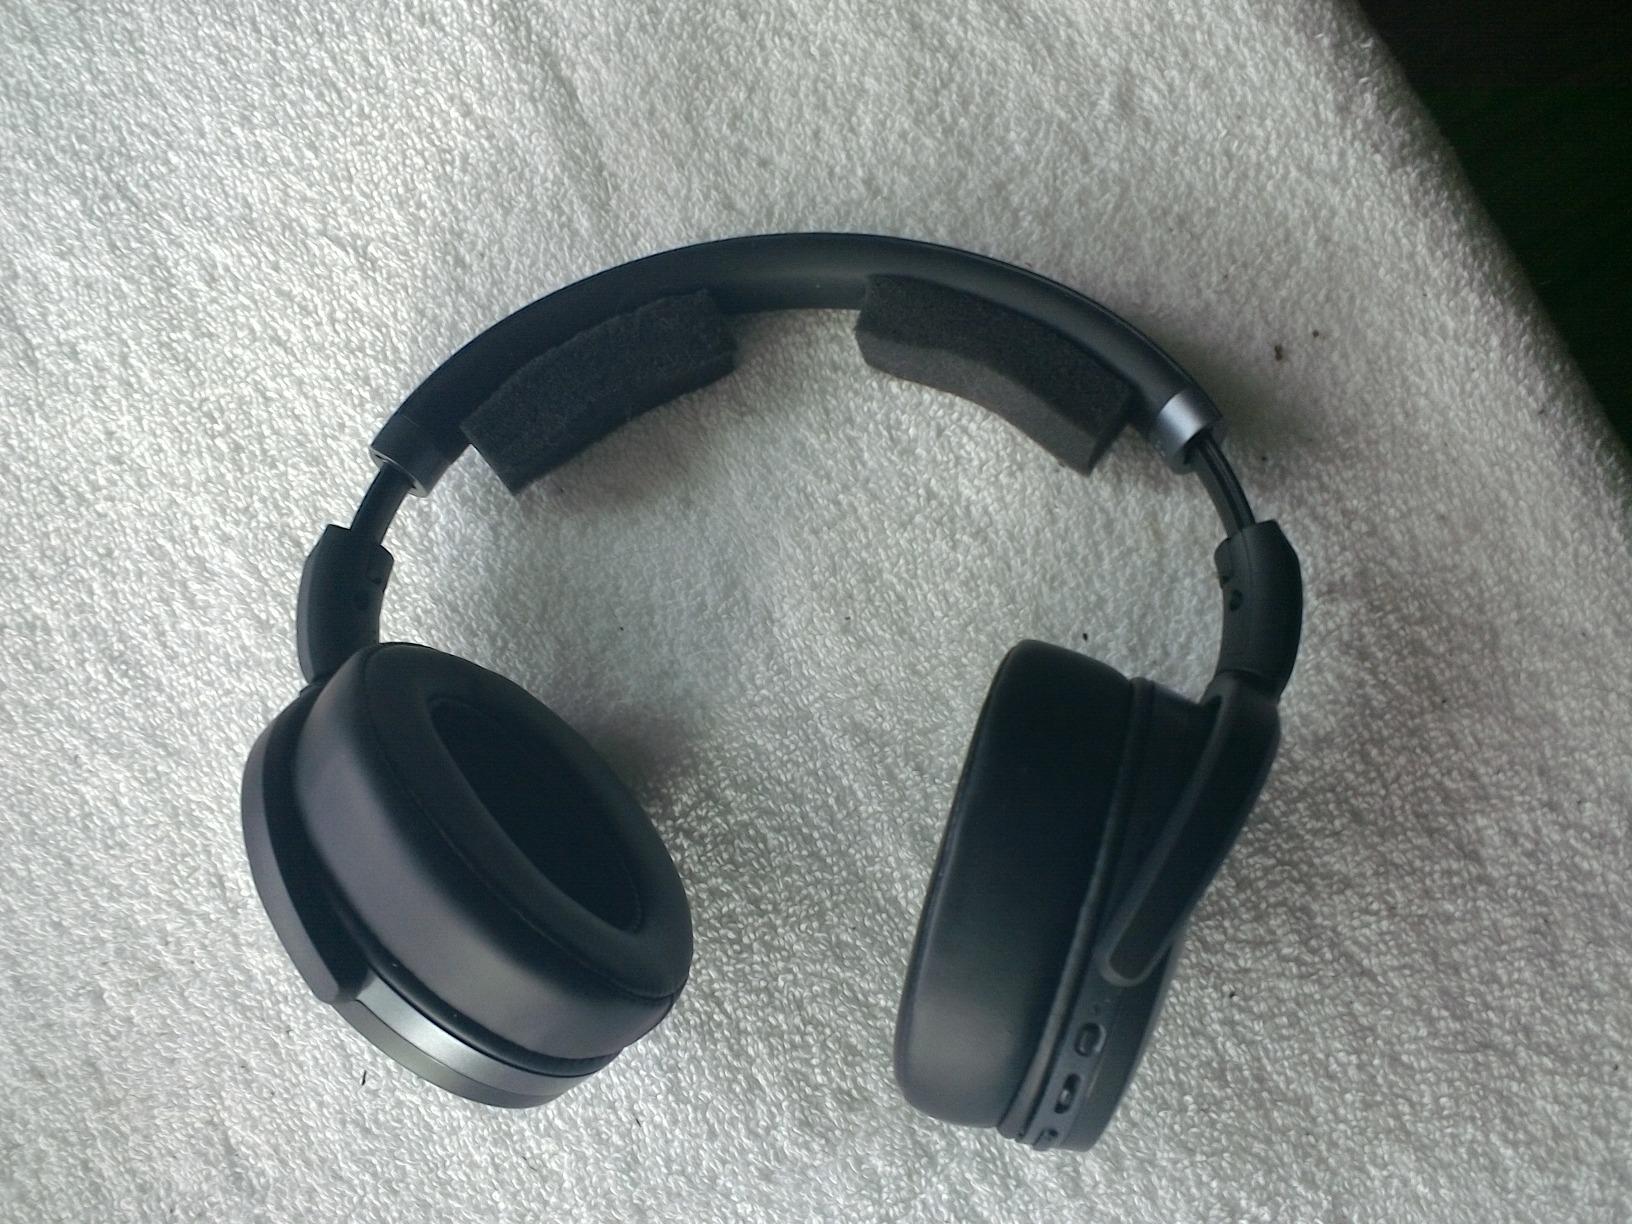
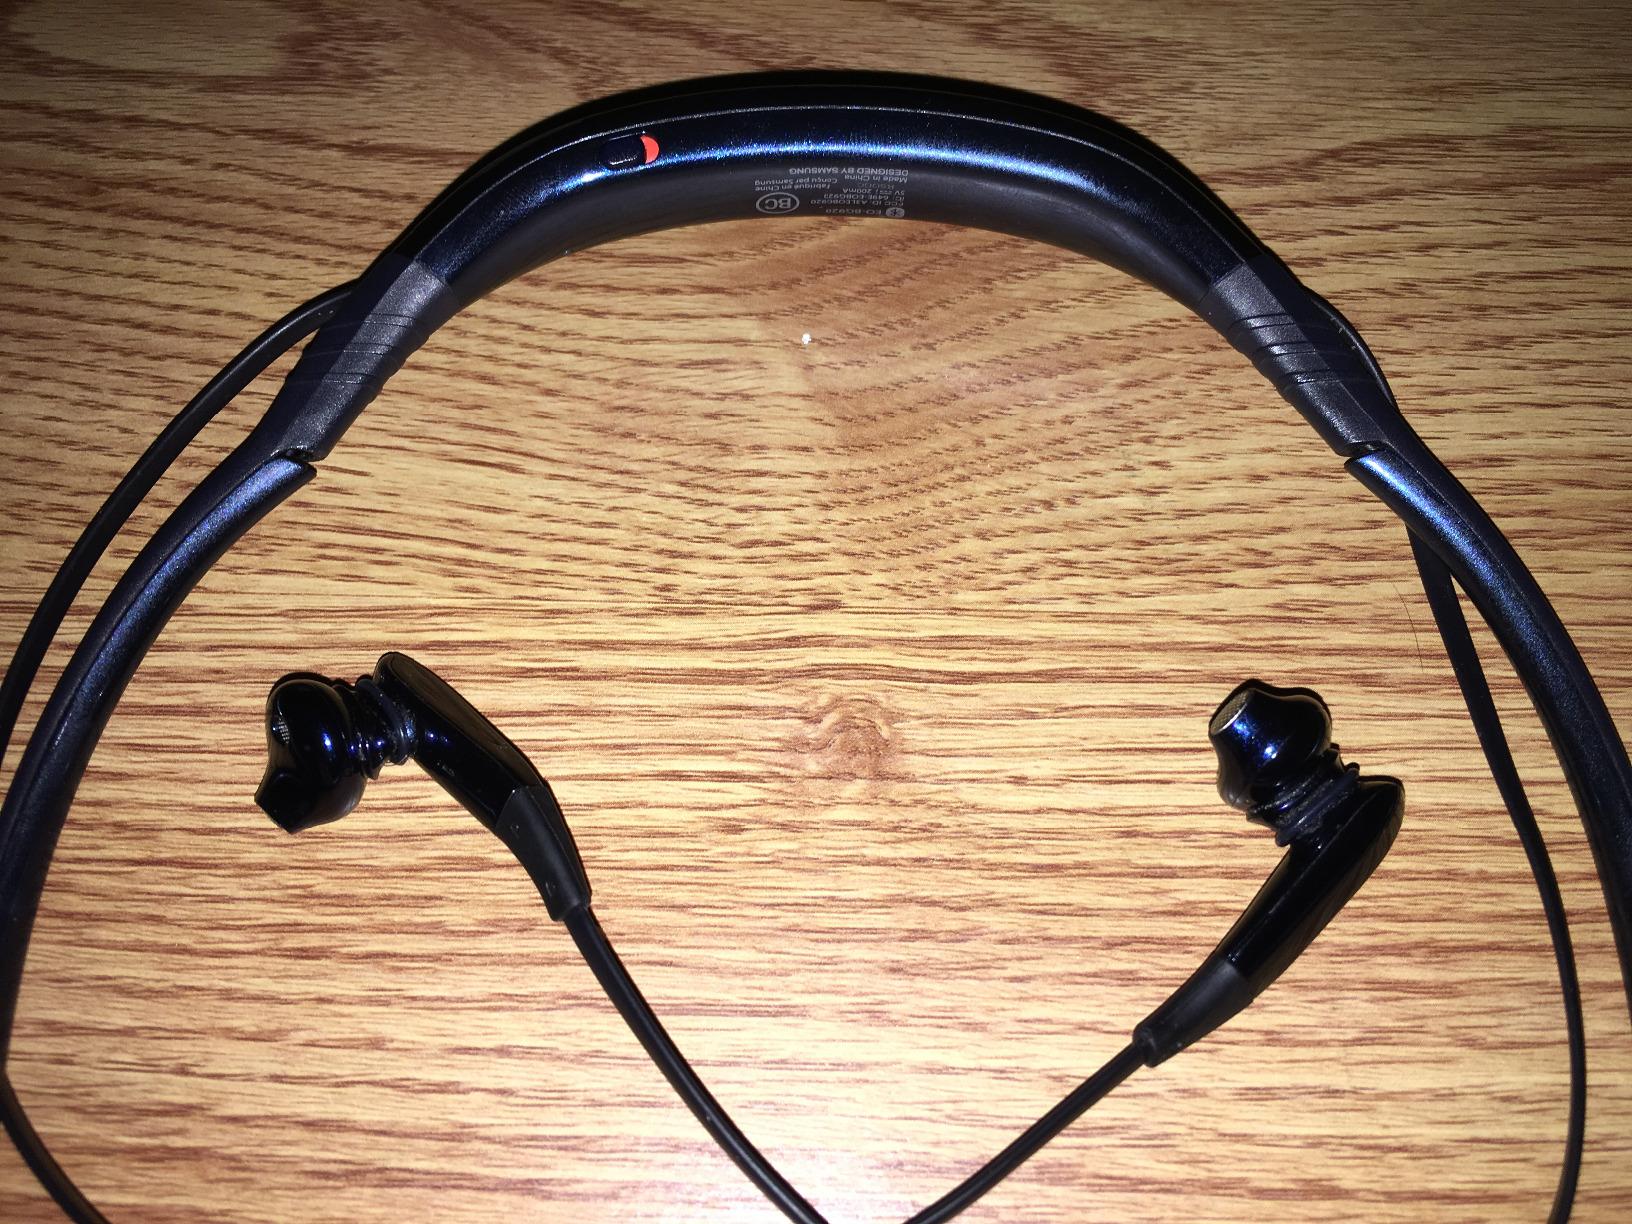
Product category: headphones
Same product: no